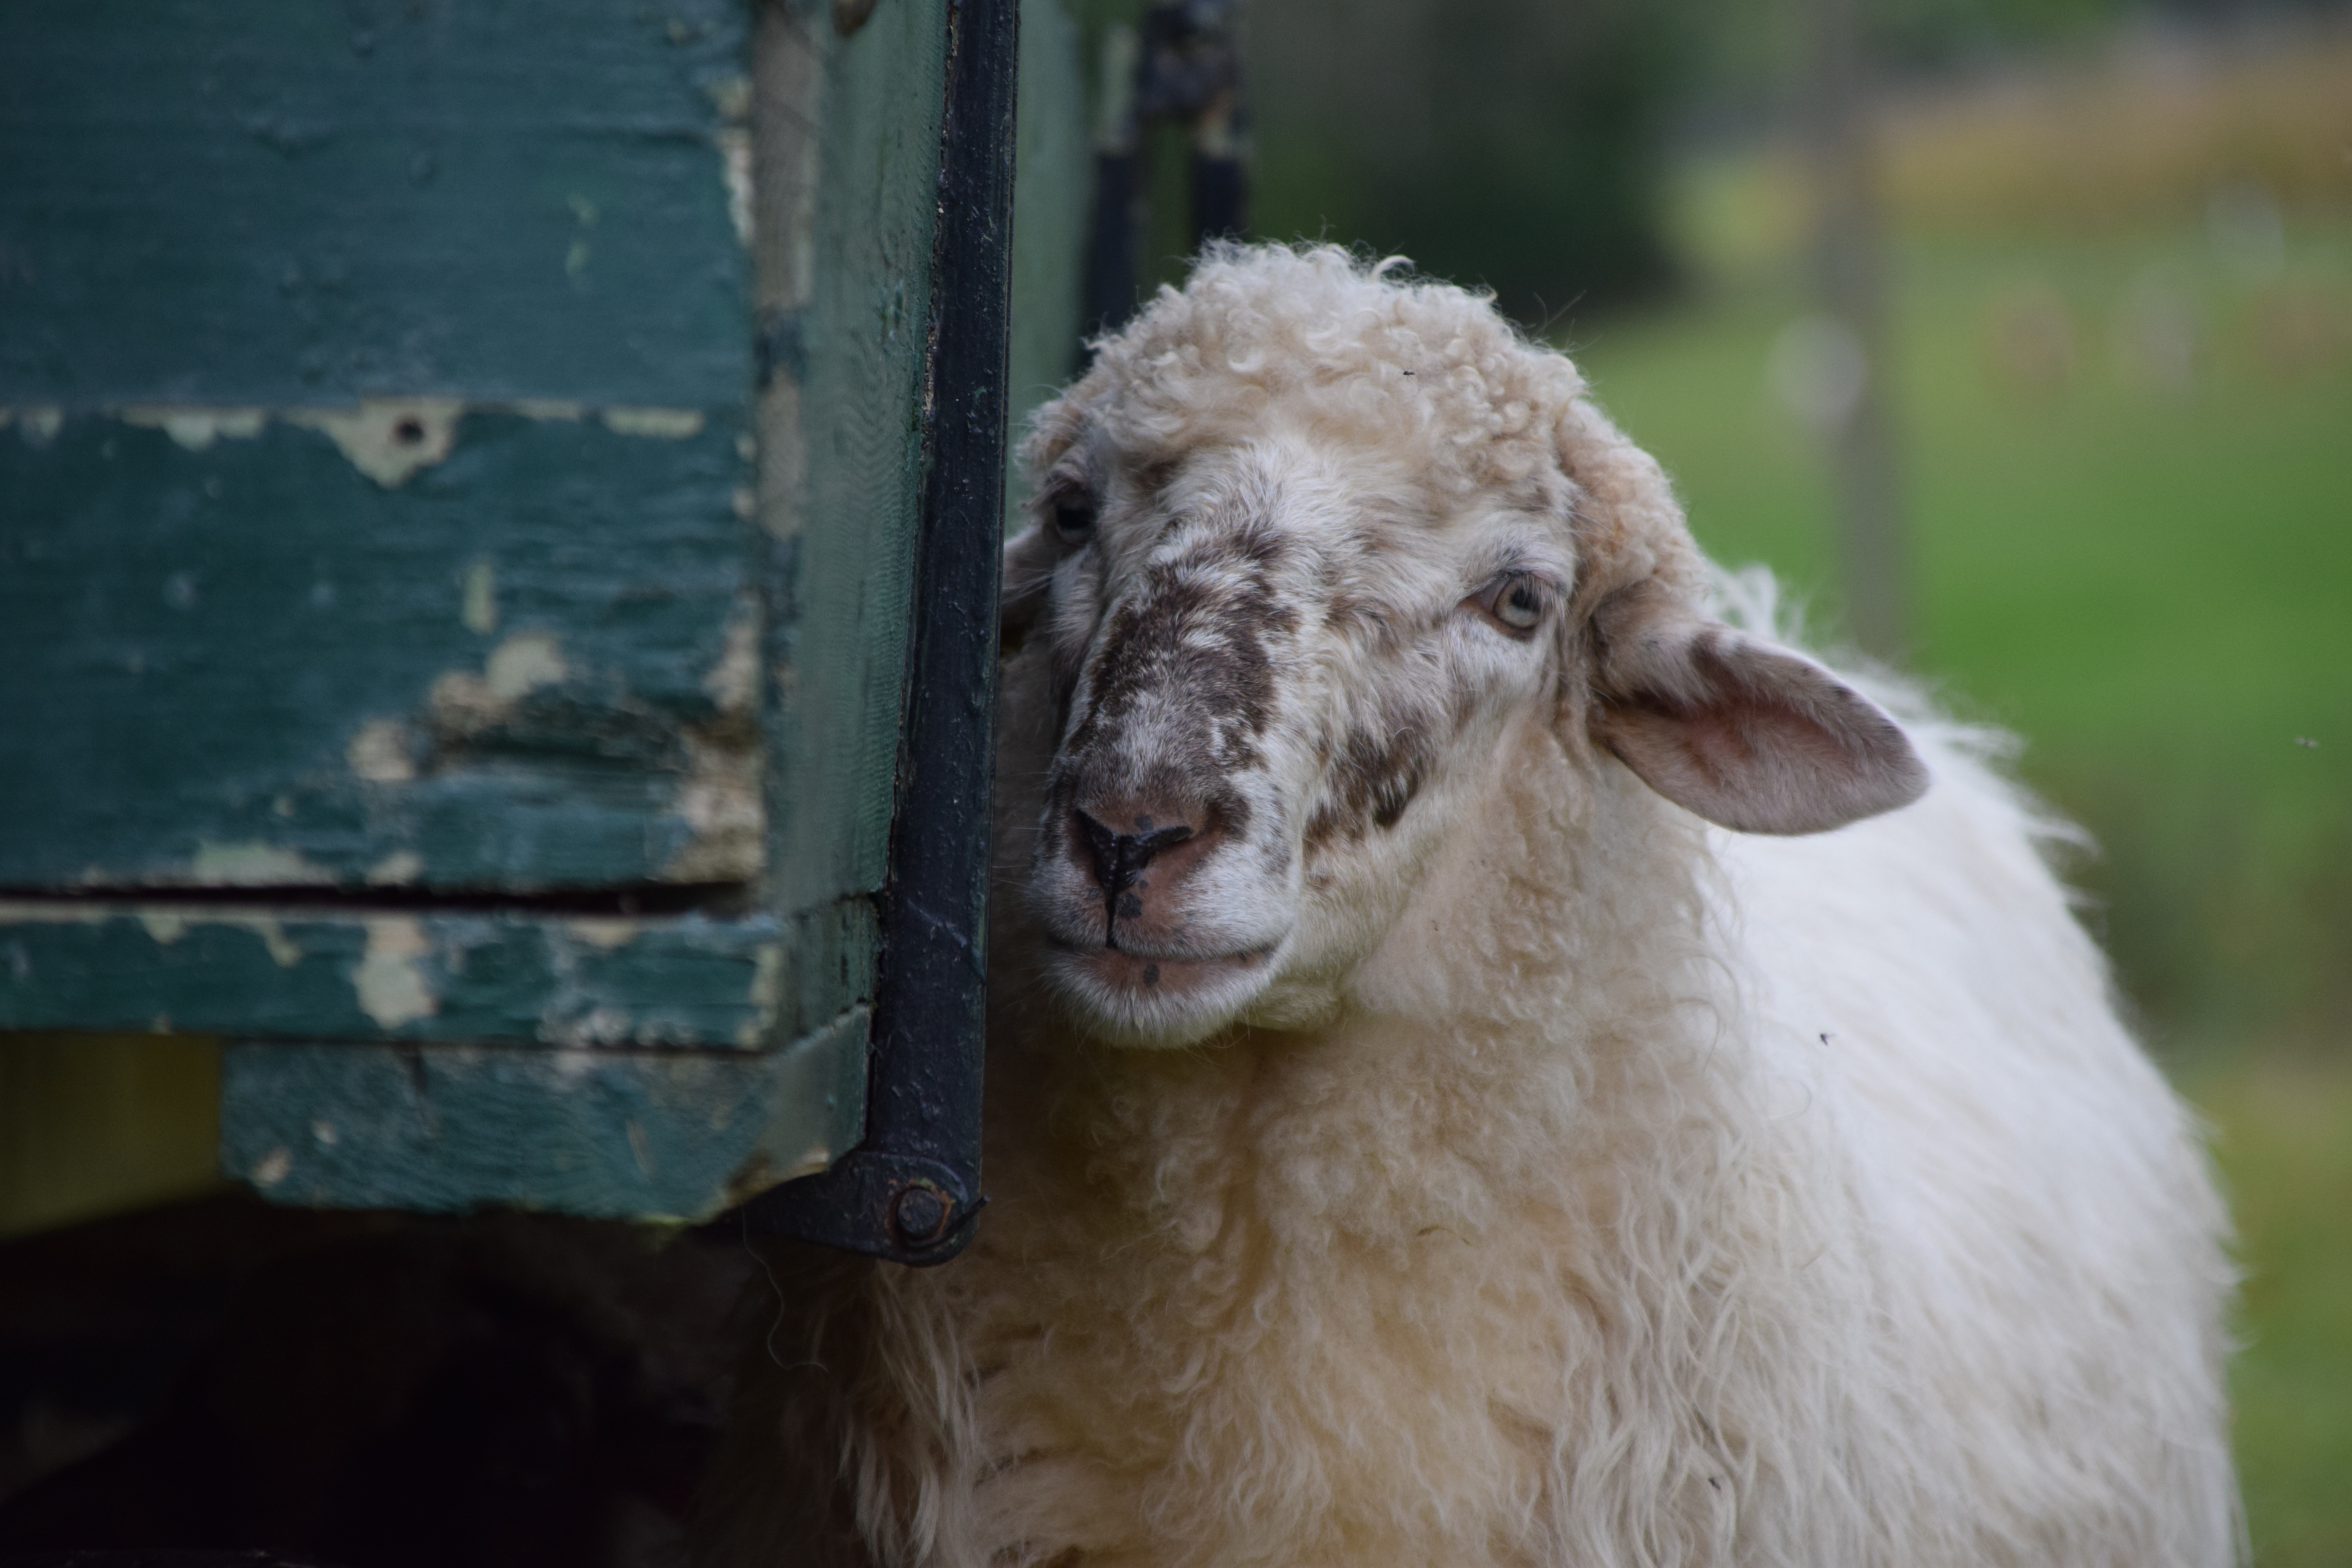
nature, white, animal, livestock, sheep, mammal, agriculture, wool, fauna, vertebrate, sheeps, hidden, protection, white sheep, animal husbandry, free range sheep, hiding place, cow goat family